COVID-19 vaccination in India

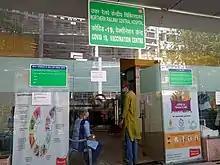
A vaccination centre in Delhi.

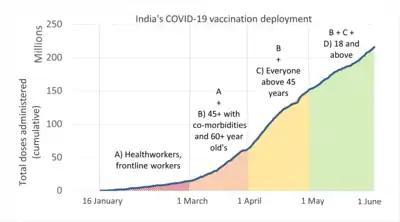
India's COVID-19 vaccination deployment until 3 June

In September 2020, India's Health minister Harsh Vardhan stated that the country planned to approve and begin distribution of a vaccine by the first quarter of 2021. The first recipients were to be 30 million health workers directly dealing with COVID patients.